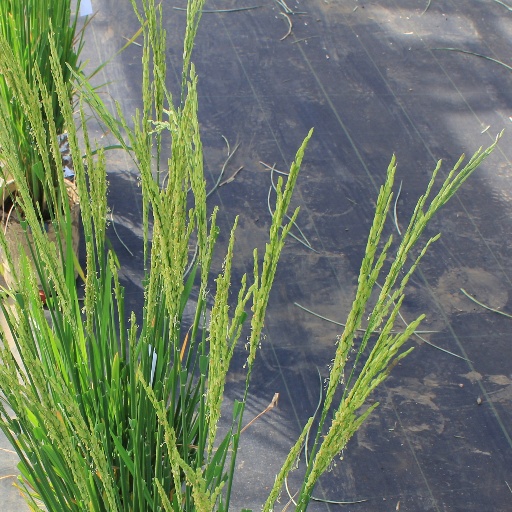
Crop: rice